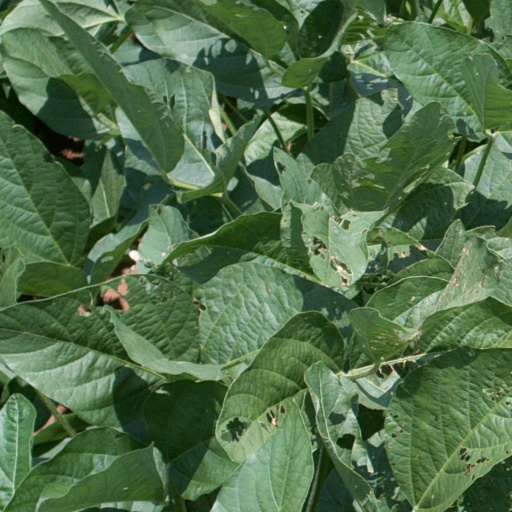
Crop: soybean